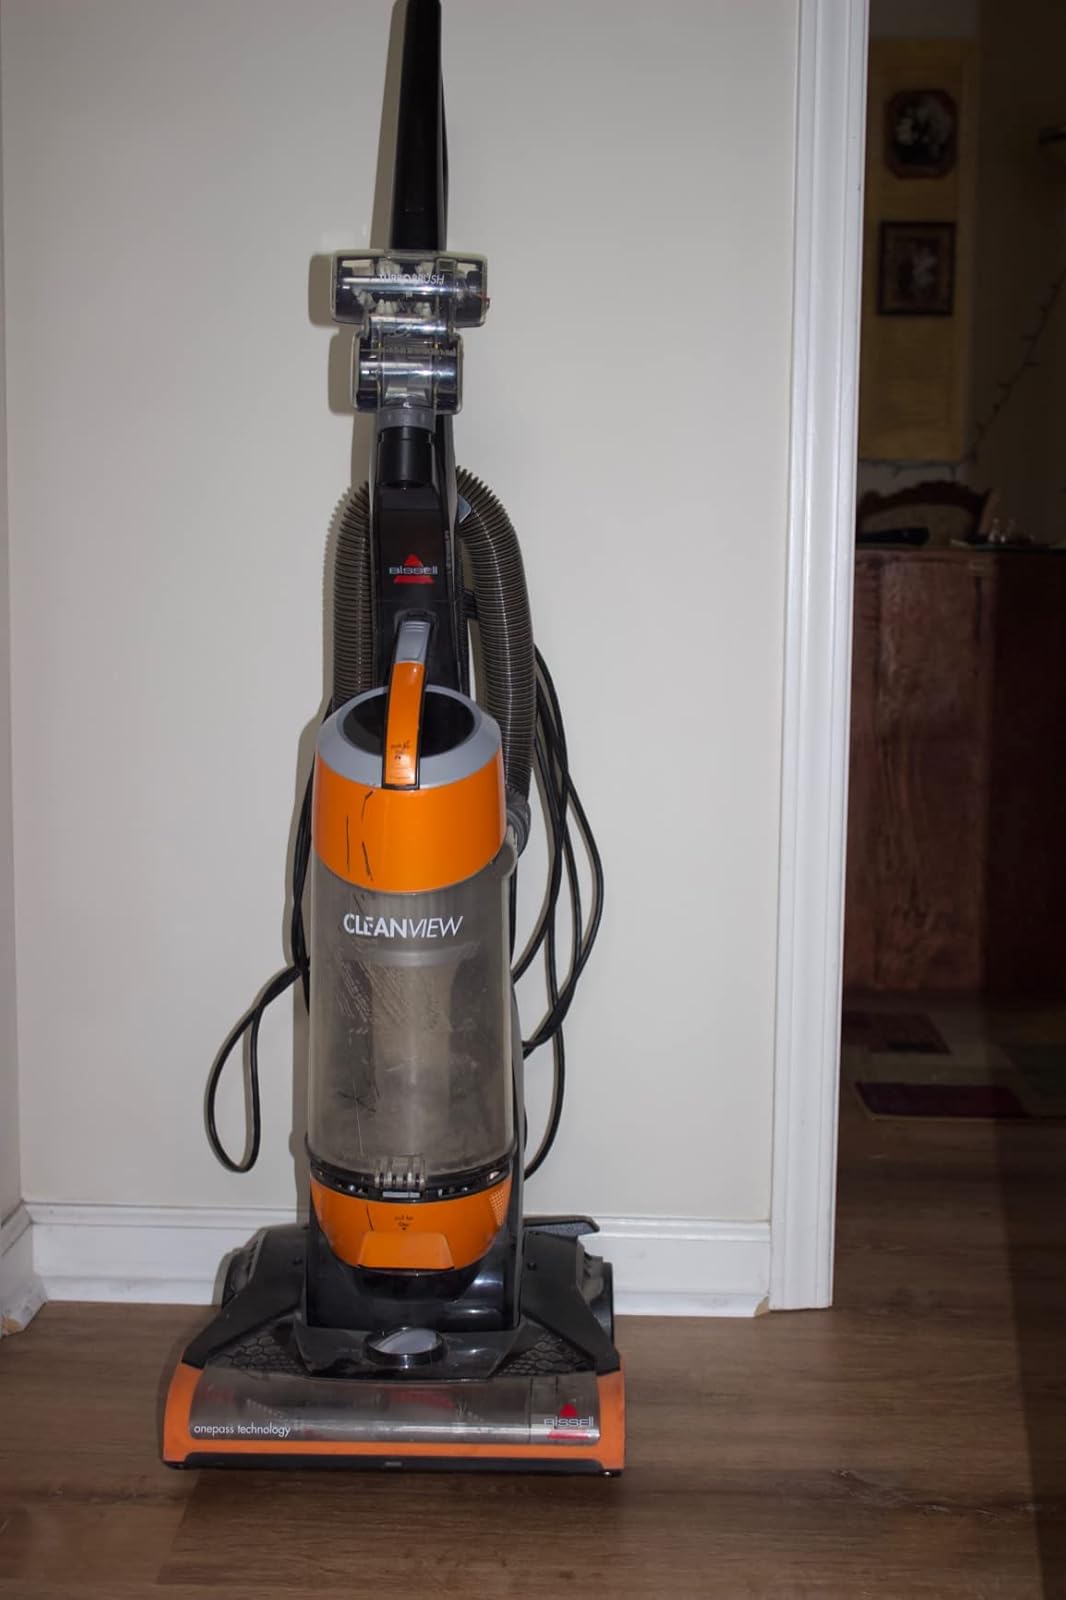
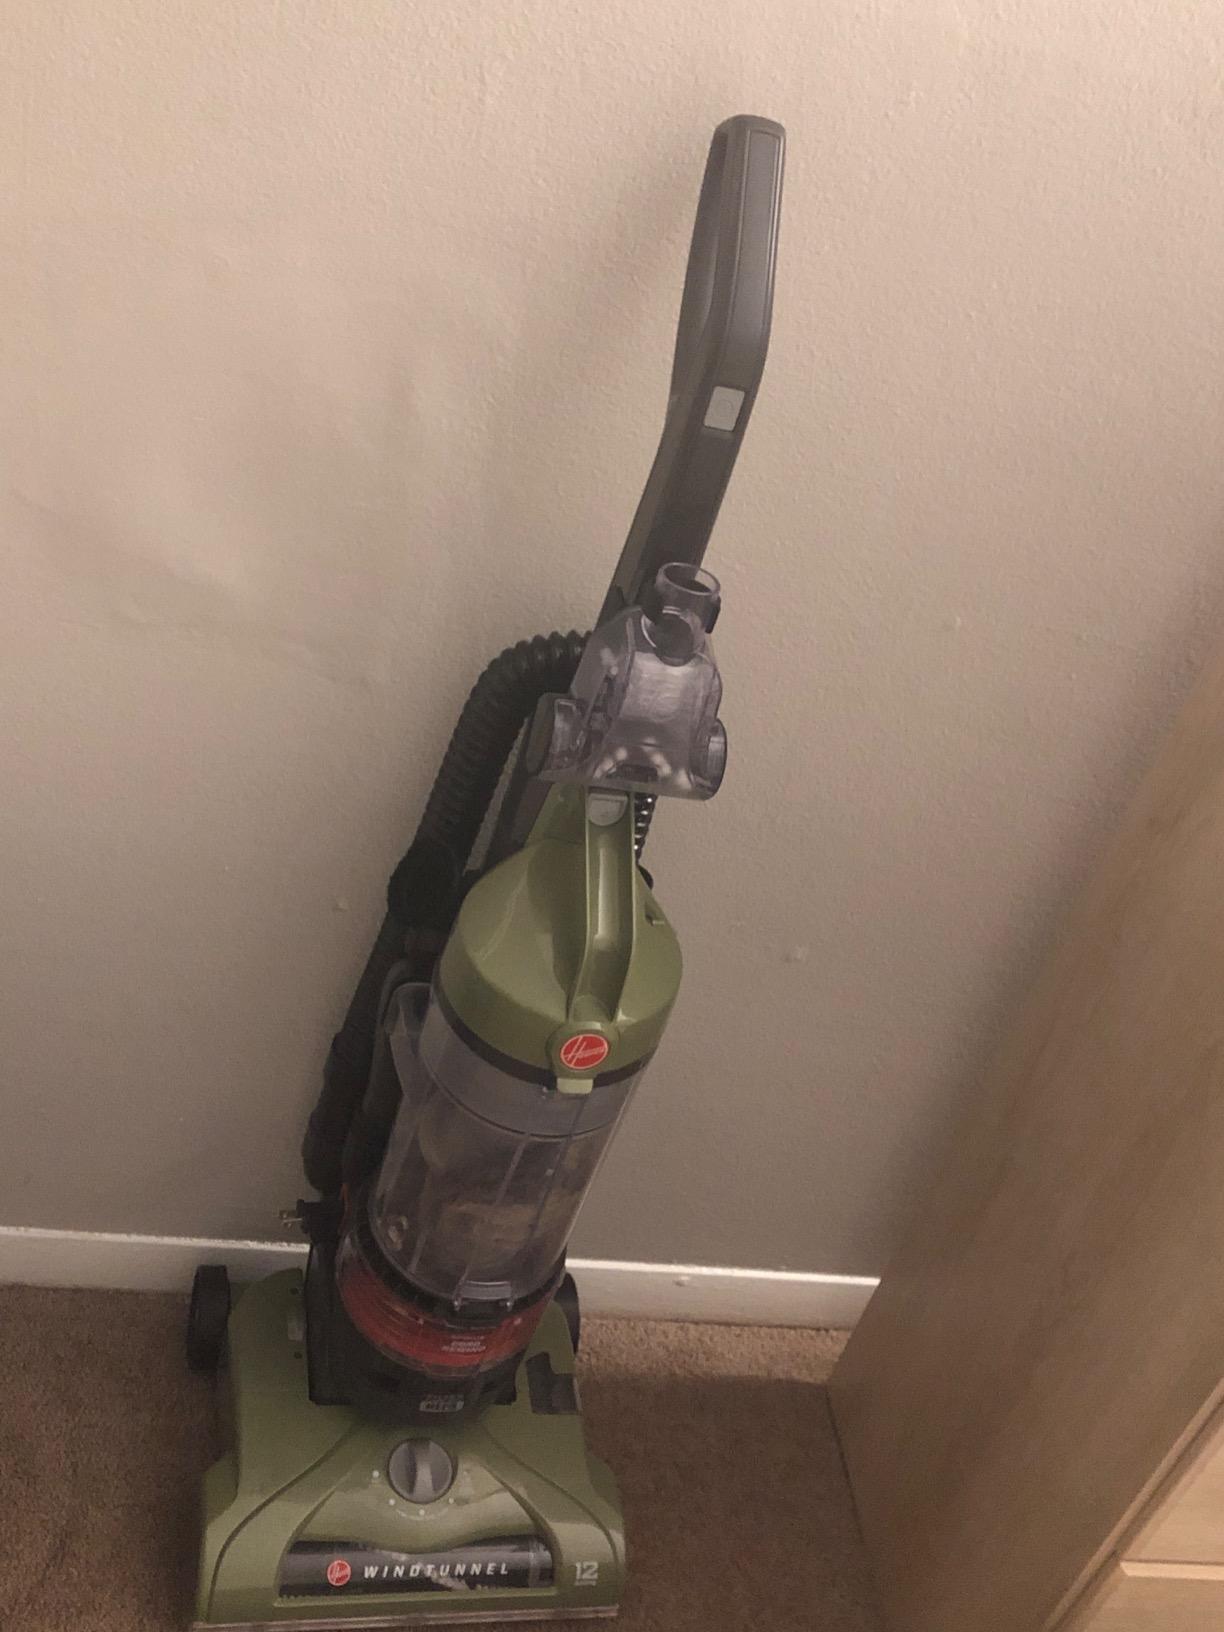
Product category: items_vacuum
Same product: no